Folsom State Prison

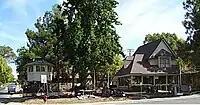
Folsom Prison museum in 2008

FSP is California's second-oldest prison, long known for its harsh conditions in the decades following the California Gold Rush. Although FSP now houses primarily medium security prisoners, it was one of America's first maximum security prisons.